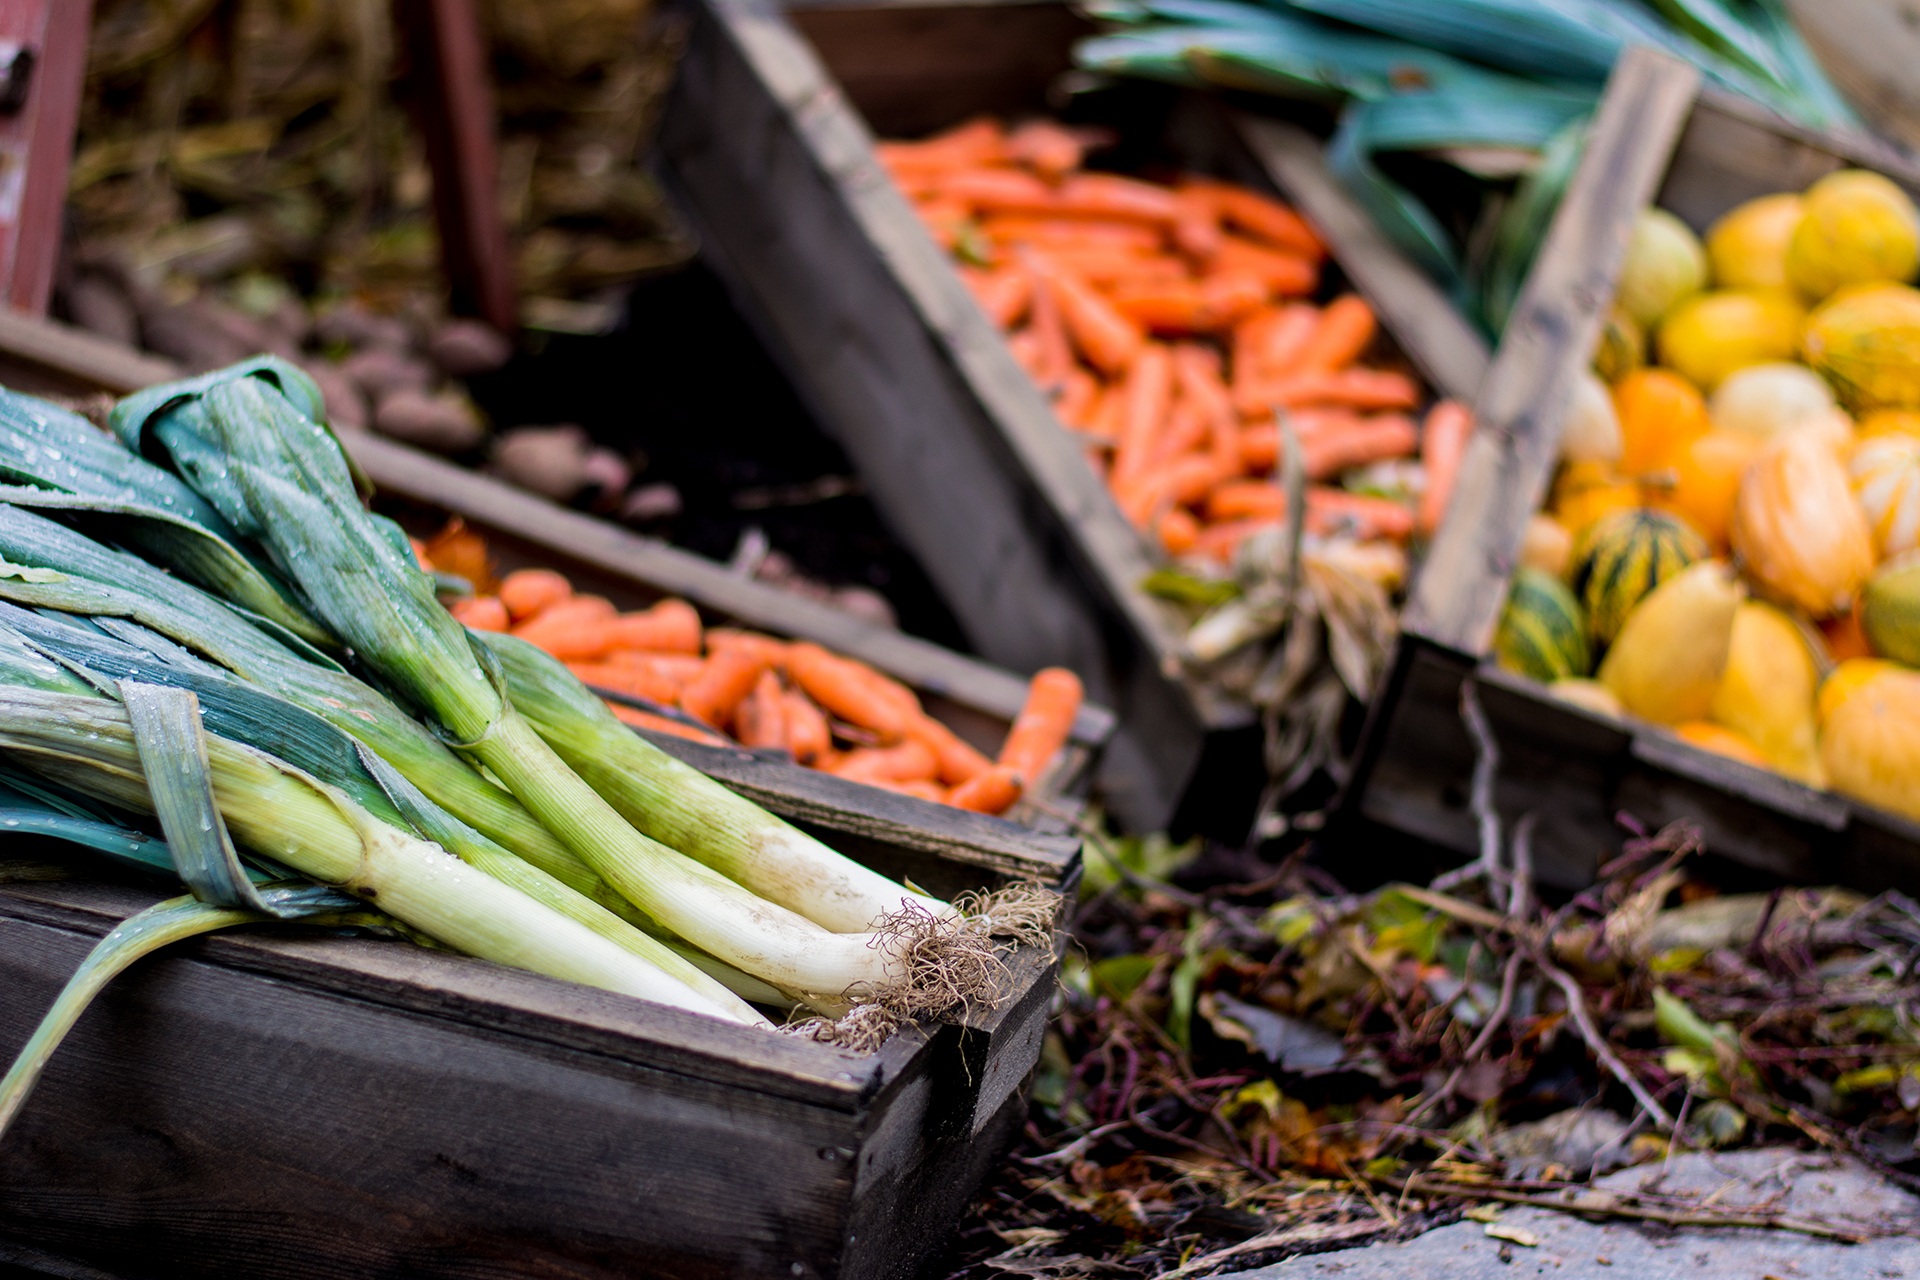
dish, food, produce, vegetable, autumn, halloween, market, carrot, vegetables, local food